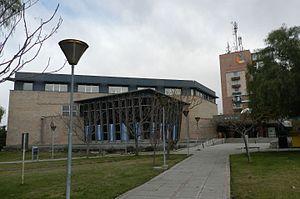
La province de Mendoza est une province de l'Argentine située à l'ouest du pays. Elle est limitrophe de la province de San Juan au nord, de San Luis à l'est, de La Pampa et Neuquén au sud et du Chili à l'ouest. Elle est typiquement une province andine. Avec les provinces de San Juan et de San Luis, la province de Mendoza fait partie de la région de Cuyo.